Andy Smith (speedway rider)

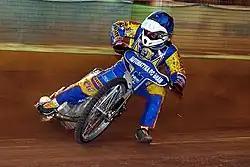
Smith riding for Oxford

In 2003, he returned to the UK and signed for Oxford (known as the Silver Machine at the time) for the 2003 Elite League speedway season. He then rode for Swindon Robins in 2004 before returning to his first club Belle Vue for the 2005 Elite League speedway season, where he helped the club win the Elite League Knockout Cup.